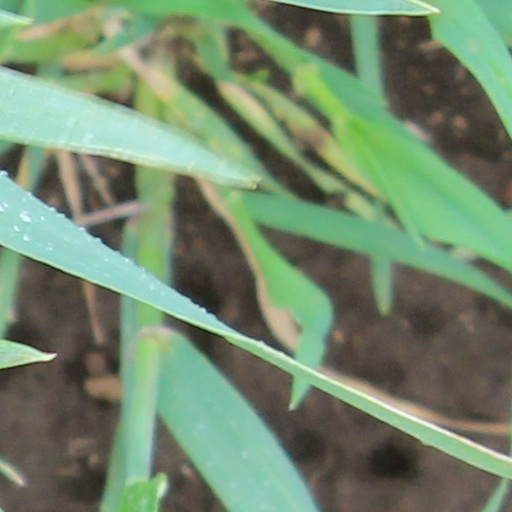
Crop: wheat